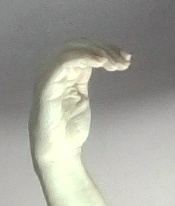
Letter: haa